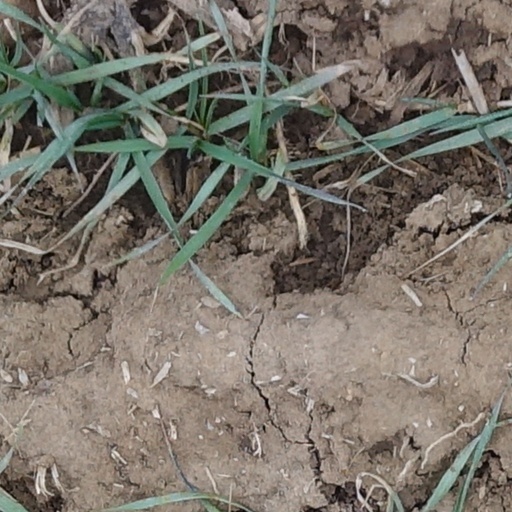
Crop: wheat